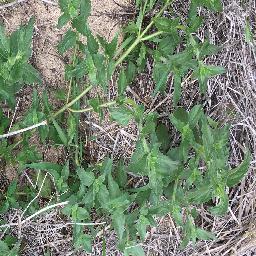
Label: siam_weed